Adam Pettyjohn

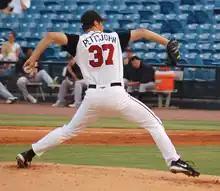

Adam Christopher Pettyjohn (born June 11, 1977) is an American former professional baseball relief pitcher. He played in Major League Baseball (MLB) for the Detroit Tigers and Cincinnati Reds. Listed at and during his playing career, he batted right-handed and threw left-handed.